Perisher Valley, New South Wales

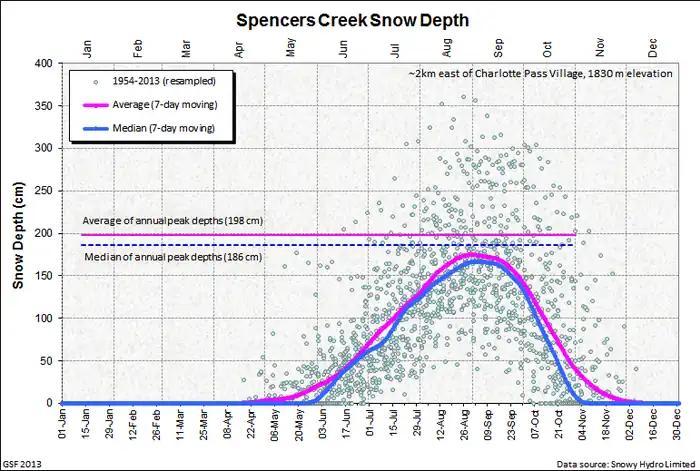
Average depth curve

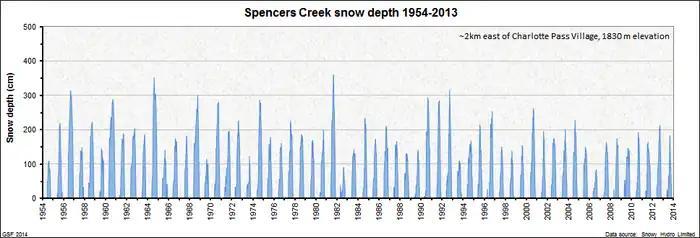
Full record

The Snowy Mountains region is thought to have had Aboriginal occupation for some twenty thousand years. Large scale intertribal gatherings were held in the High Country during summer for collective feasting on the Bogong moth.